Motorized bicycle

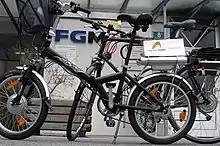
Different types of electric hub motor

Historically, internal combustion engine (ICE) designs dominated the motorized bicycle market, and still do today. Most still use small two stroke or four stroke IC engines.